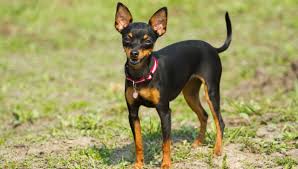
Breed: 561-n000127-miniature_pinscher